Poppet valve

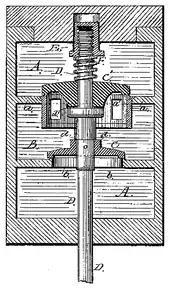
Balanced poppet valve from U.S. Patent 339,809. High pressure steam enters at "A" and exits at "B". The valve stem "D" moves up to open the valve discs "C".

James Watt was using poppet valves to control the flow of steam into the cylinders of his beam engines in the 1770s. A sectional illustration of Watt's beam engine of 1774 using the device is found in Thurston 1878:98, and Lardner (1840) provides an illustrated description of Watt's use of the poppet valve.